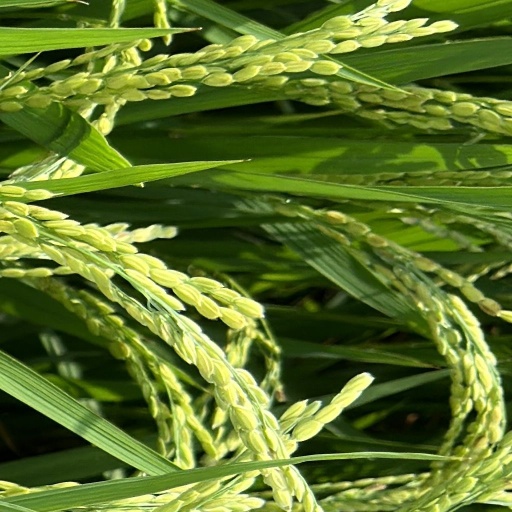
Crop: rice